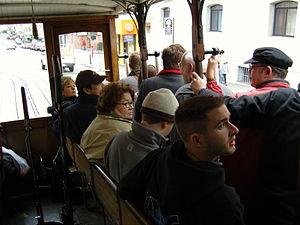
Les Cable Cars de San Francisco sont les tramways à traction par câble de la ville américaine de San Francisco. Ils sont devenus l'une des icônes de San Francisco. Ils rentrent dans la catégorie des remontées mécaniques, puisque le système est l'ancêtre des transports de passagers par câble à attaches débrayables.